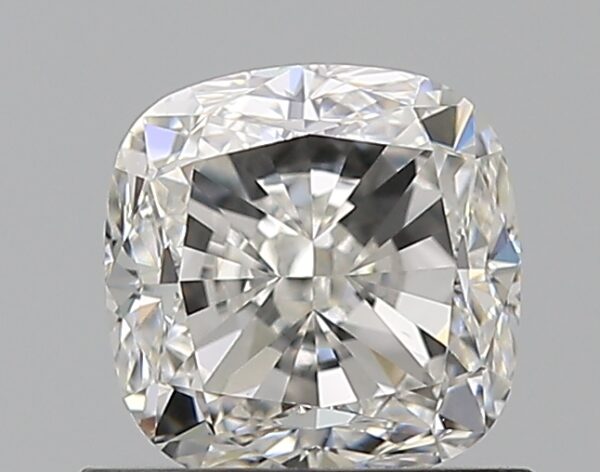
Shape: cushion
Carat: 1
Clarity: VS1
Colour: G
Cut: VG
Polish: EX
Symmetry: VG
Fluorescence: M
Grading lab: GIA
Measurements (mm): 5.4 x 5.37 x 3.78